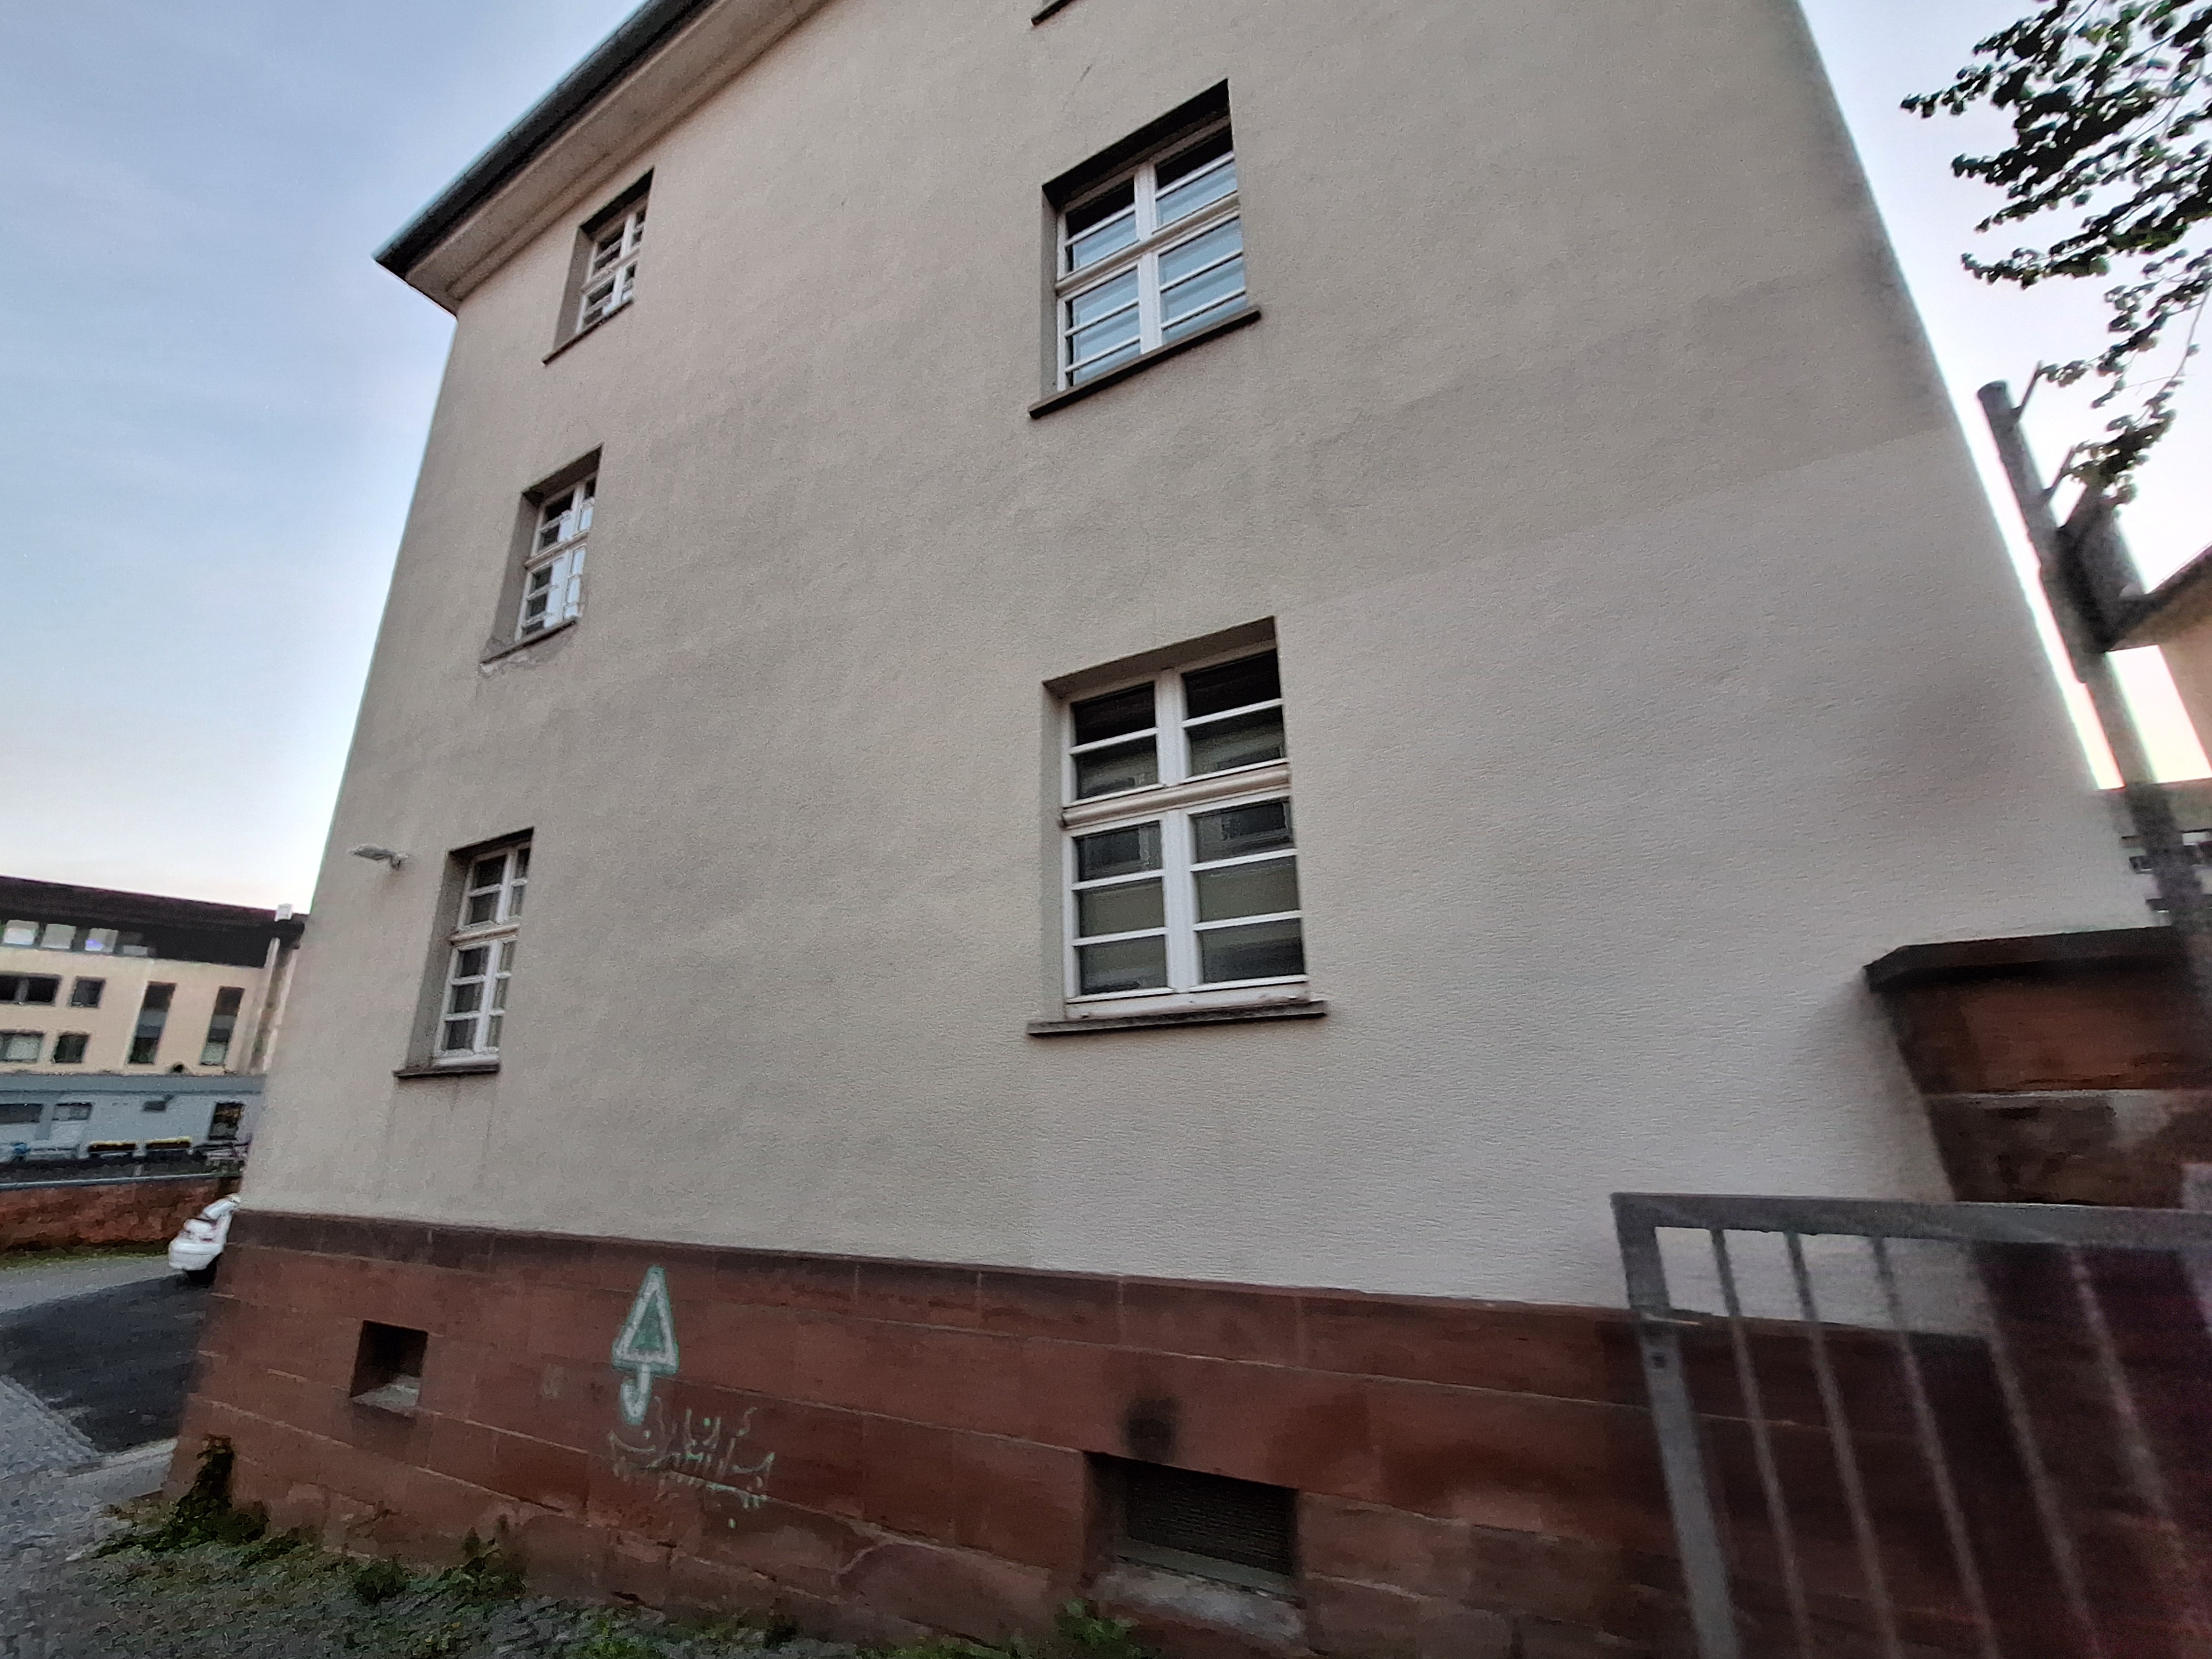
Building: Biegenstraße 9